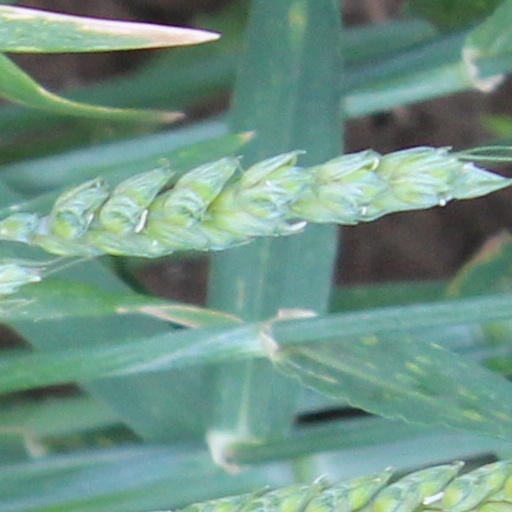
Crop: wheat